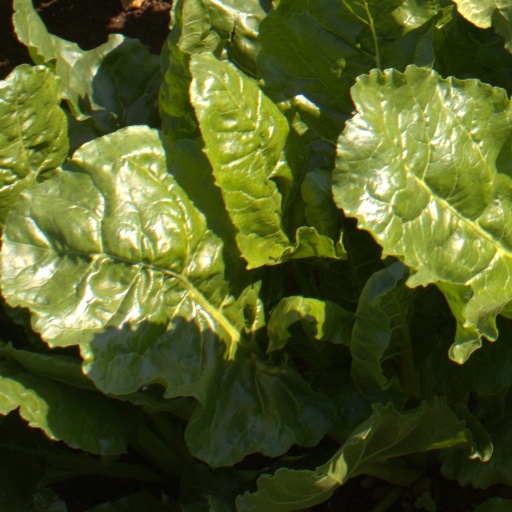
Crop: sugar beet